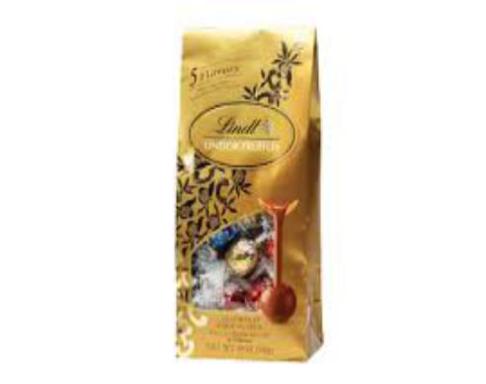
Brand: lindt
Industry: Food